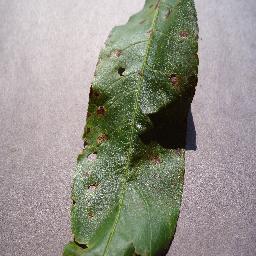
Label: Peach___Bacterial_spot